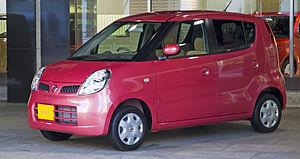
Le MR Wagon est une automobile fabriquée par Suzuki pour le marché japonais, et aussi commercialisée par Nissan sous le nom de Moco dans le cadre d'un accord OEM. Le MR Wagon est fabriqué et commercialisé depuis 2001 et en est depuis début 2011 à sa troisième génération.
La Moco est une automobile destinée au marché japonais, fabriquée depuis 2001 par Suzuki pour Nissan.